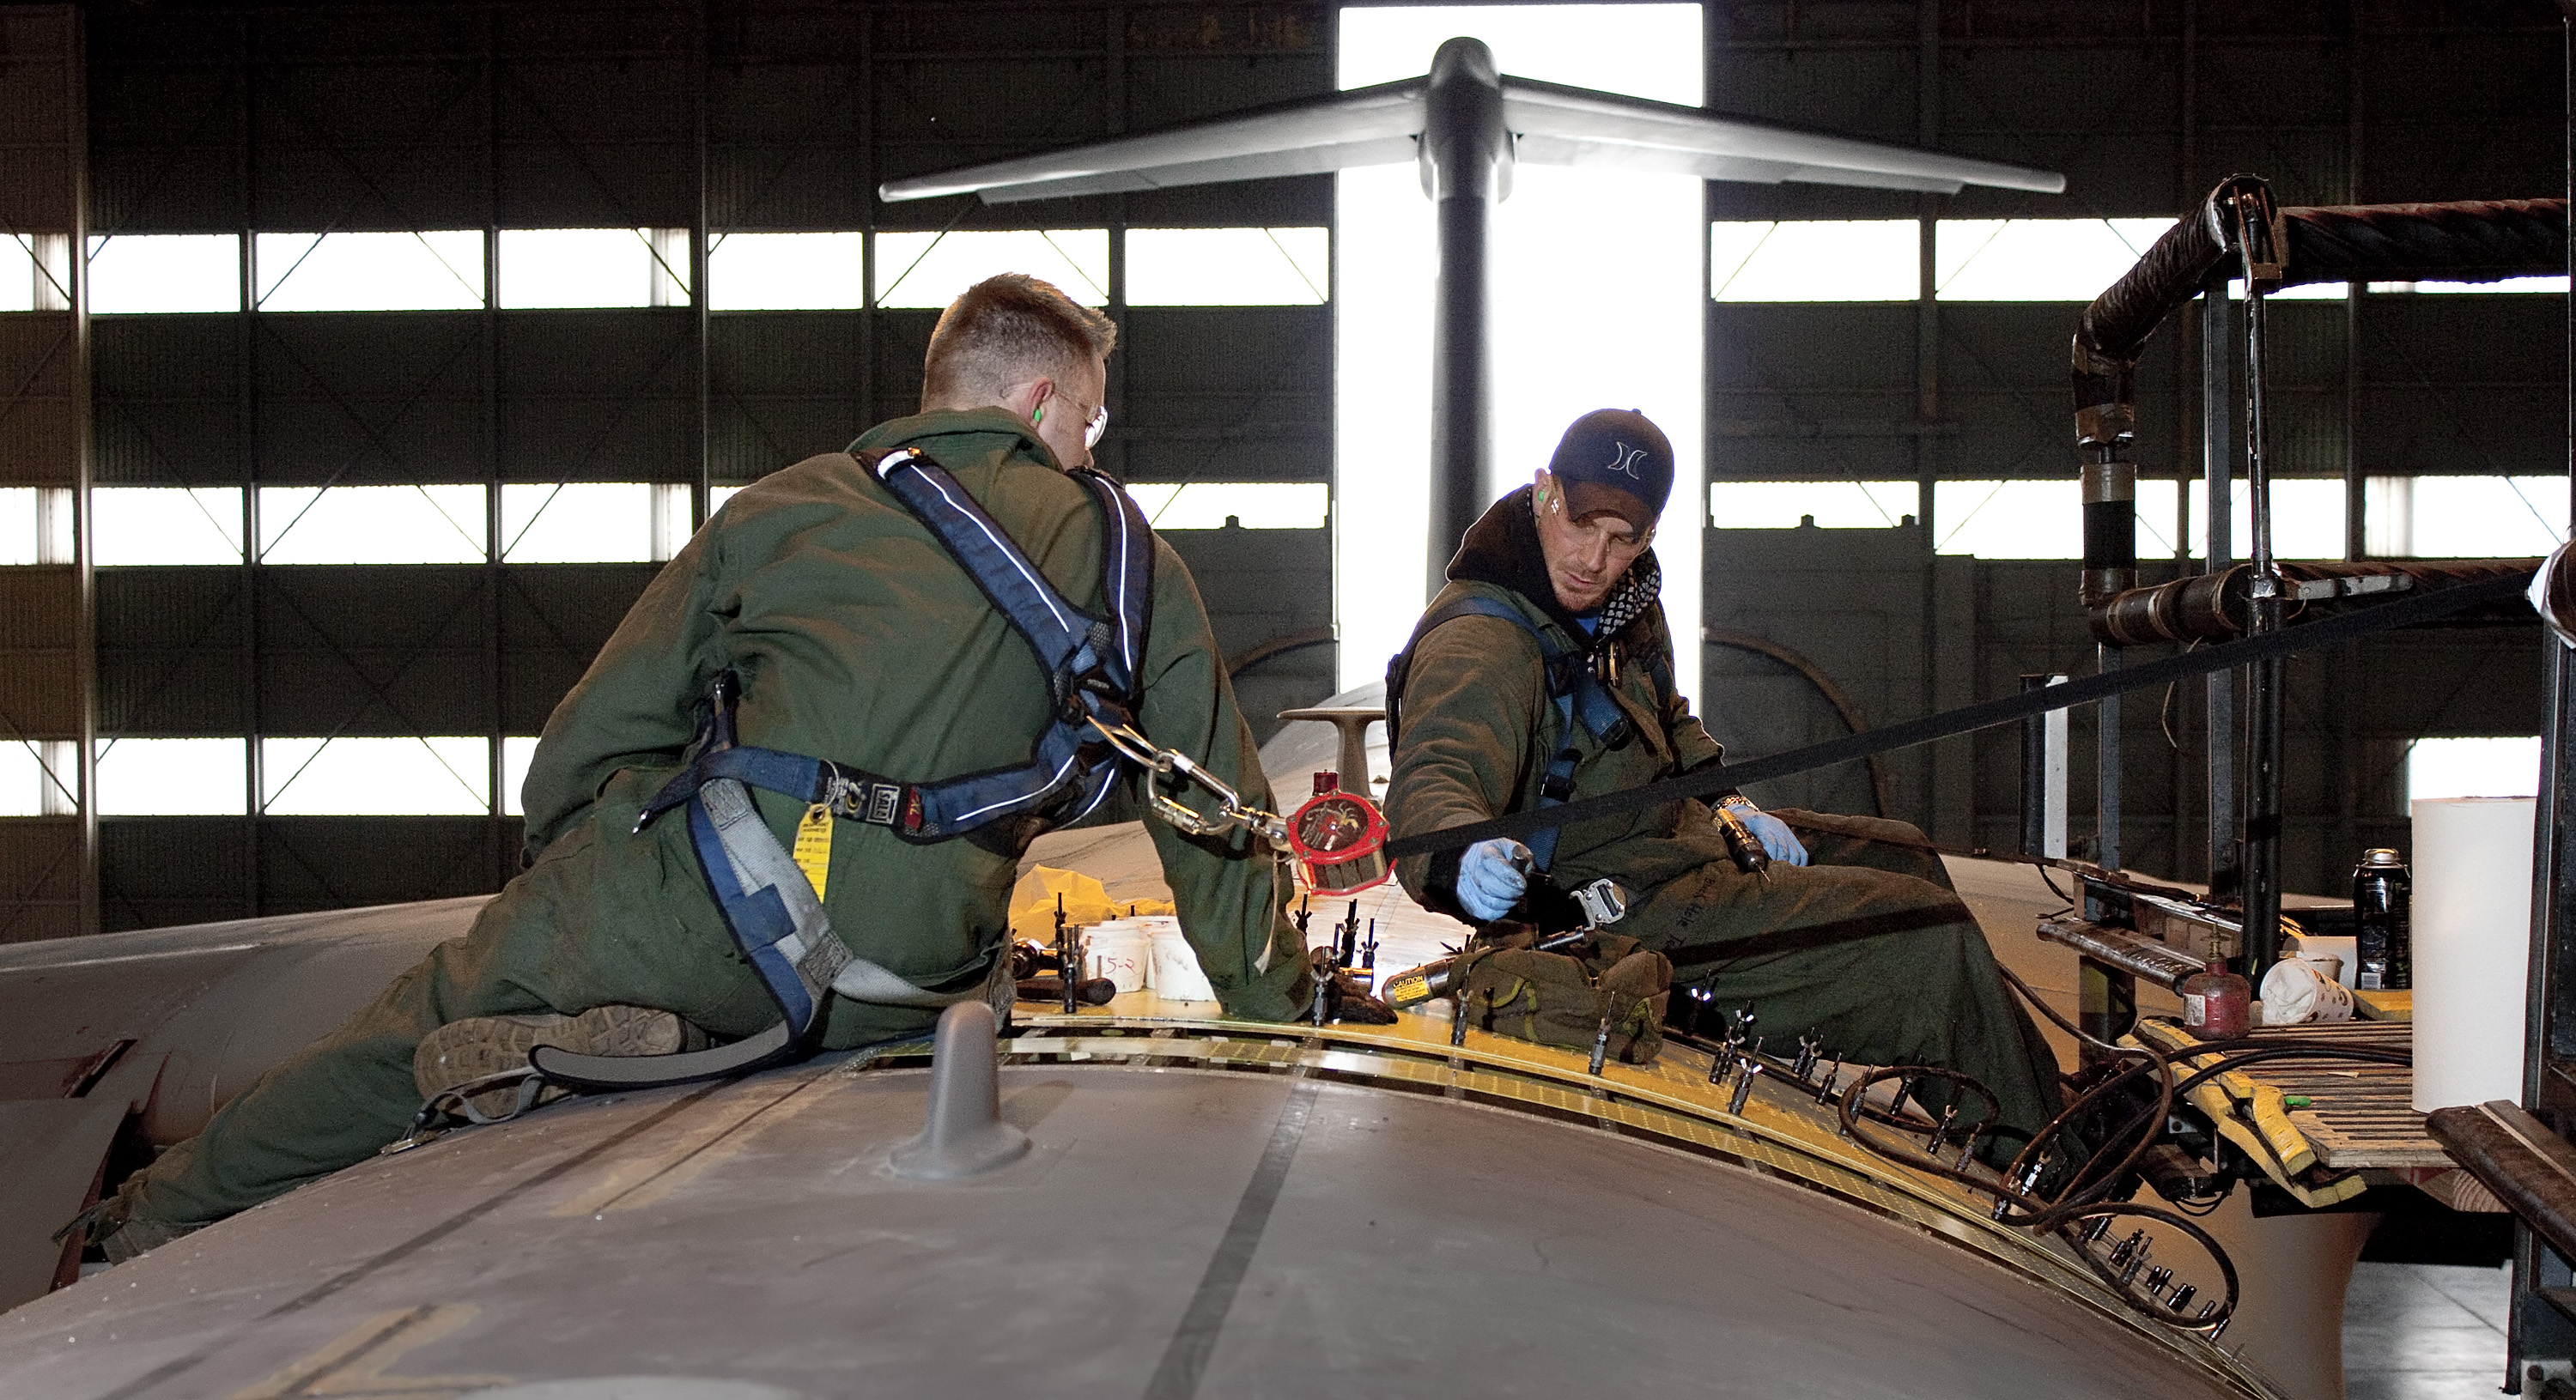
recreation, profession, galaxy, c5